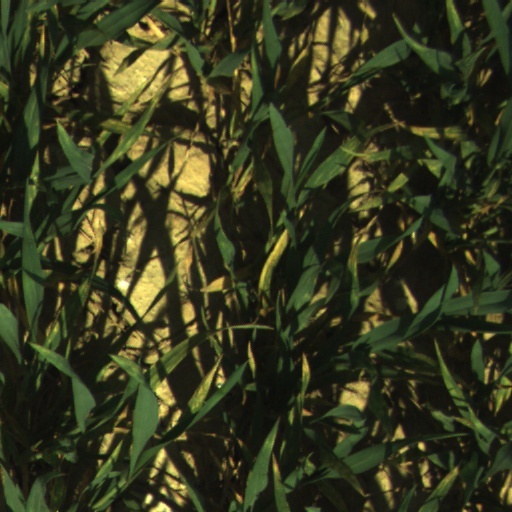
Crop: wheat